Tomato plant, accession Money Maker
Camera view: vertical (180 deg); turntable rotation: 120 degrees
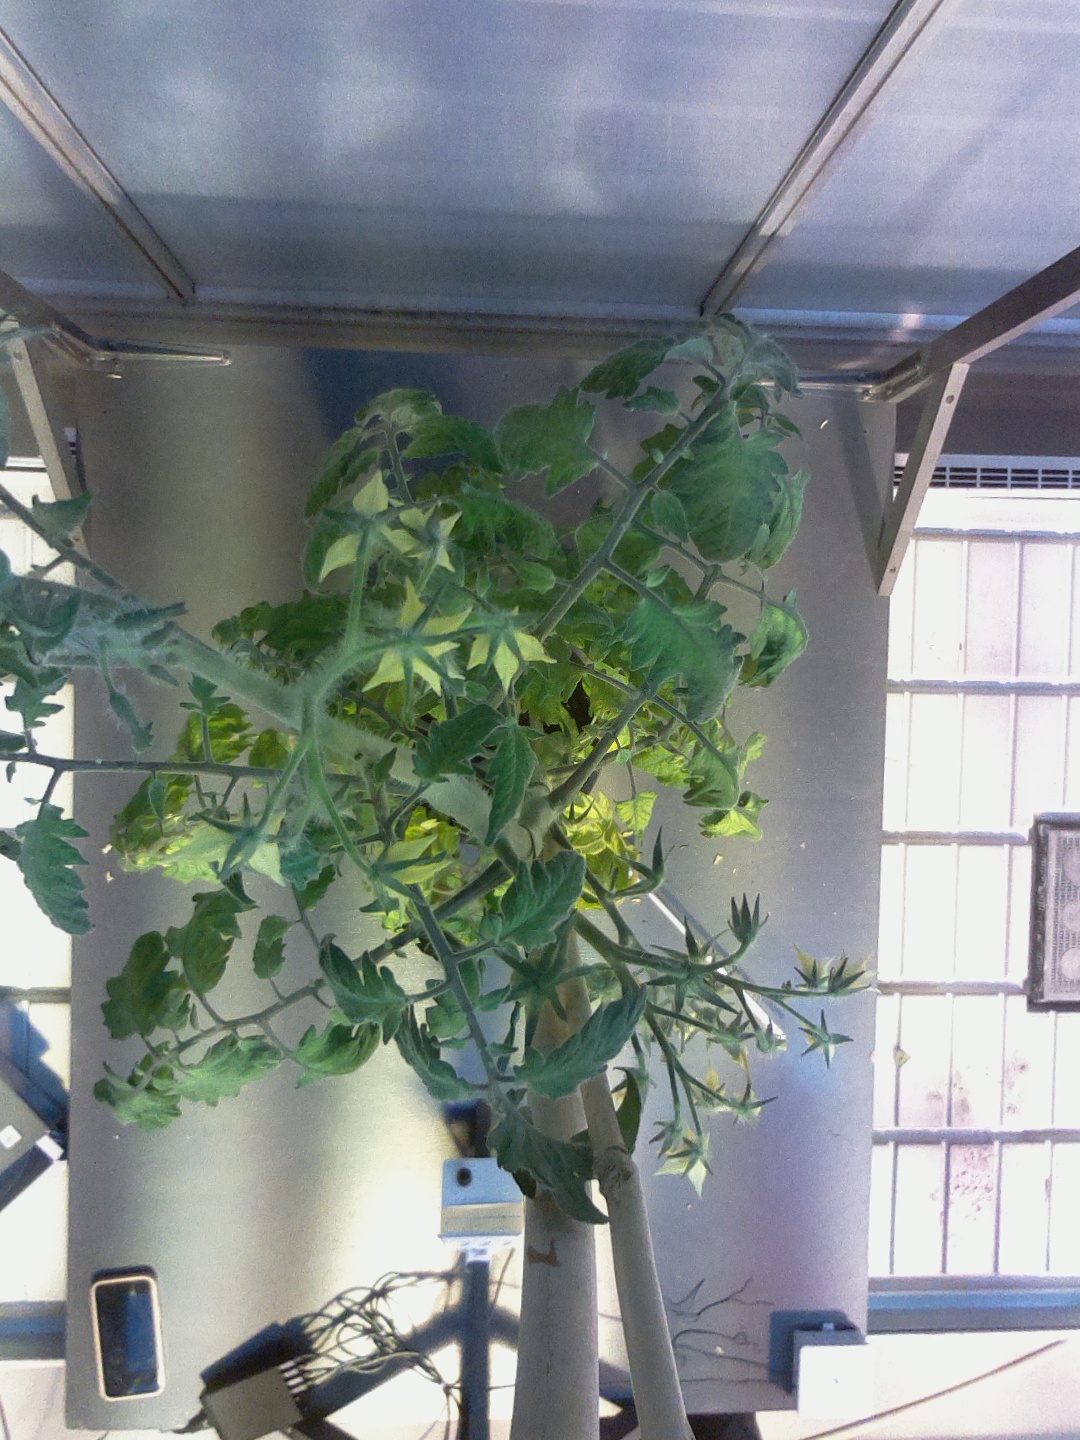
BBCH growth stage 70: Fruits at the main stem or branches visibles